Marta Puda

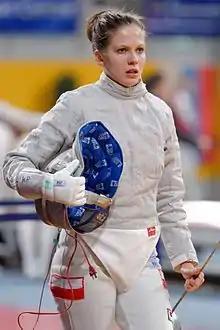

Marta Puda (born 13 January 1991) is a Polish sabre fencer who has competed at the international level, representing Poland in major fencing tournaments. She has participated in European and World Championships, showcasing her skills in the sport.